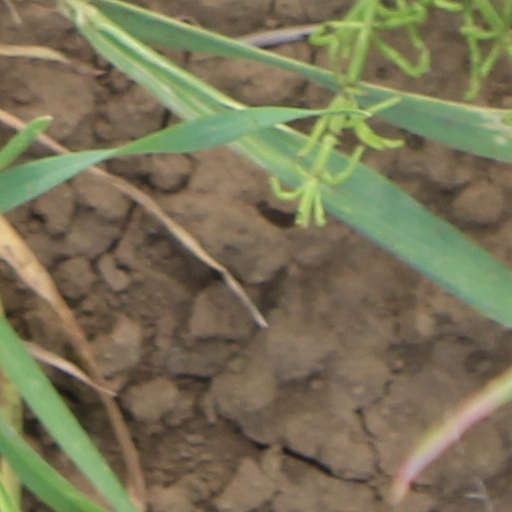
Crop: wheat